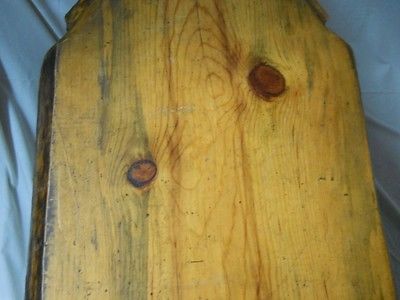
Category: table